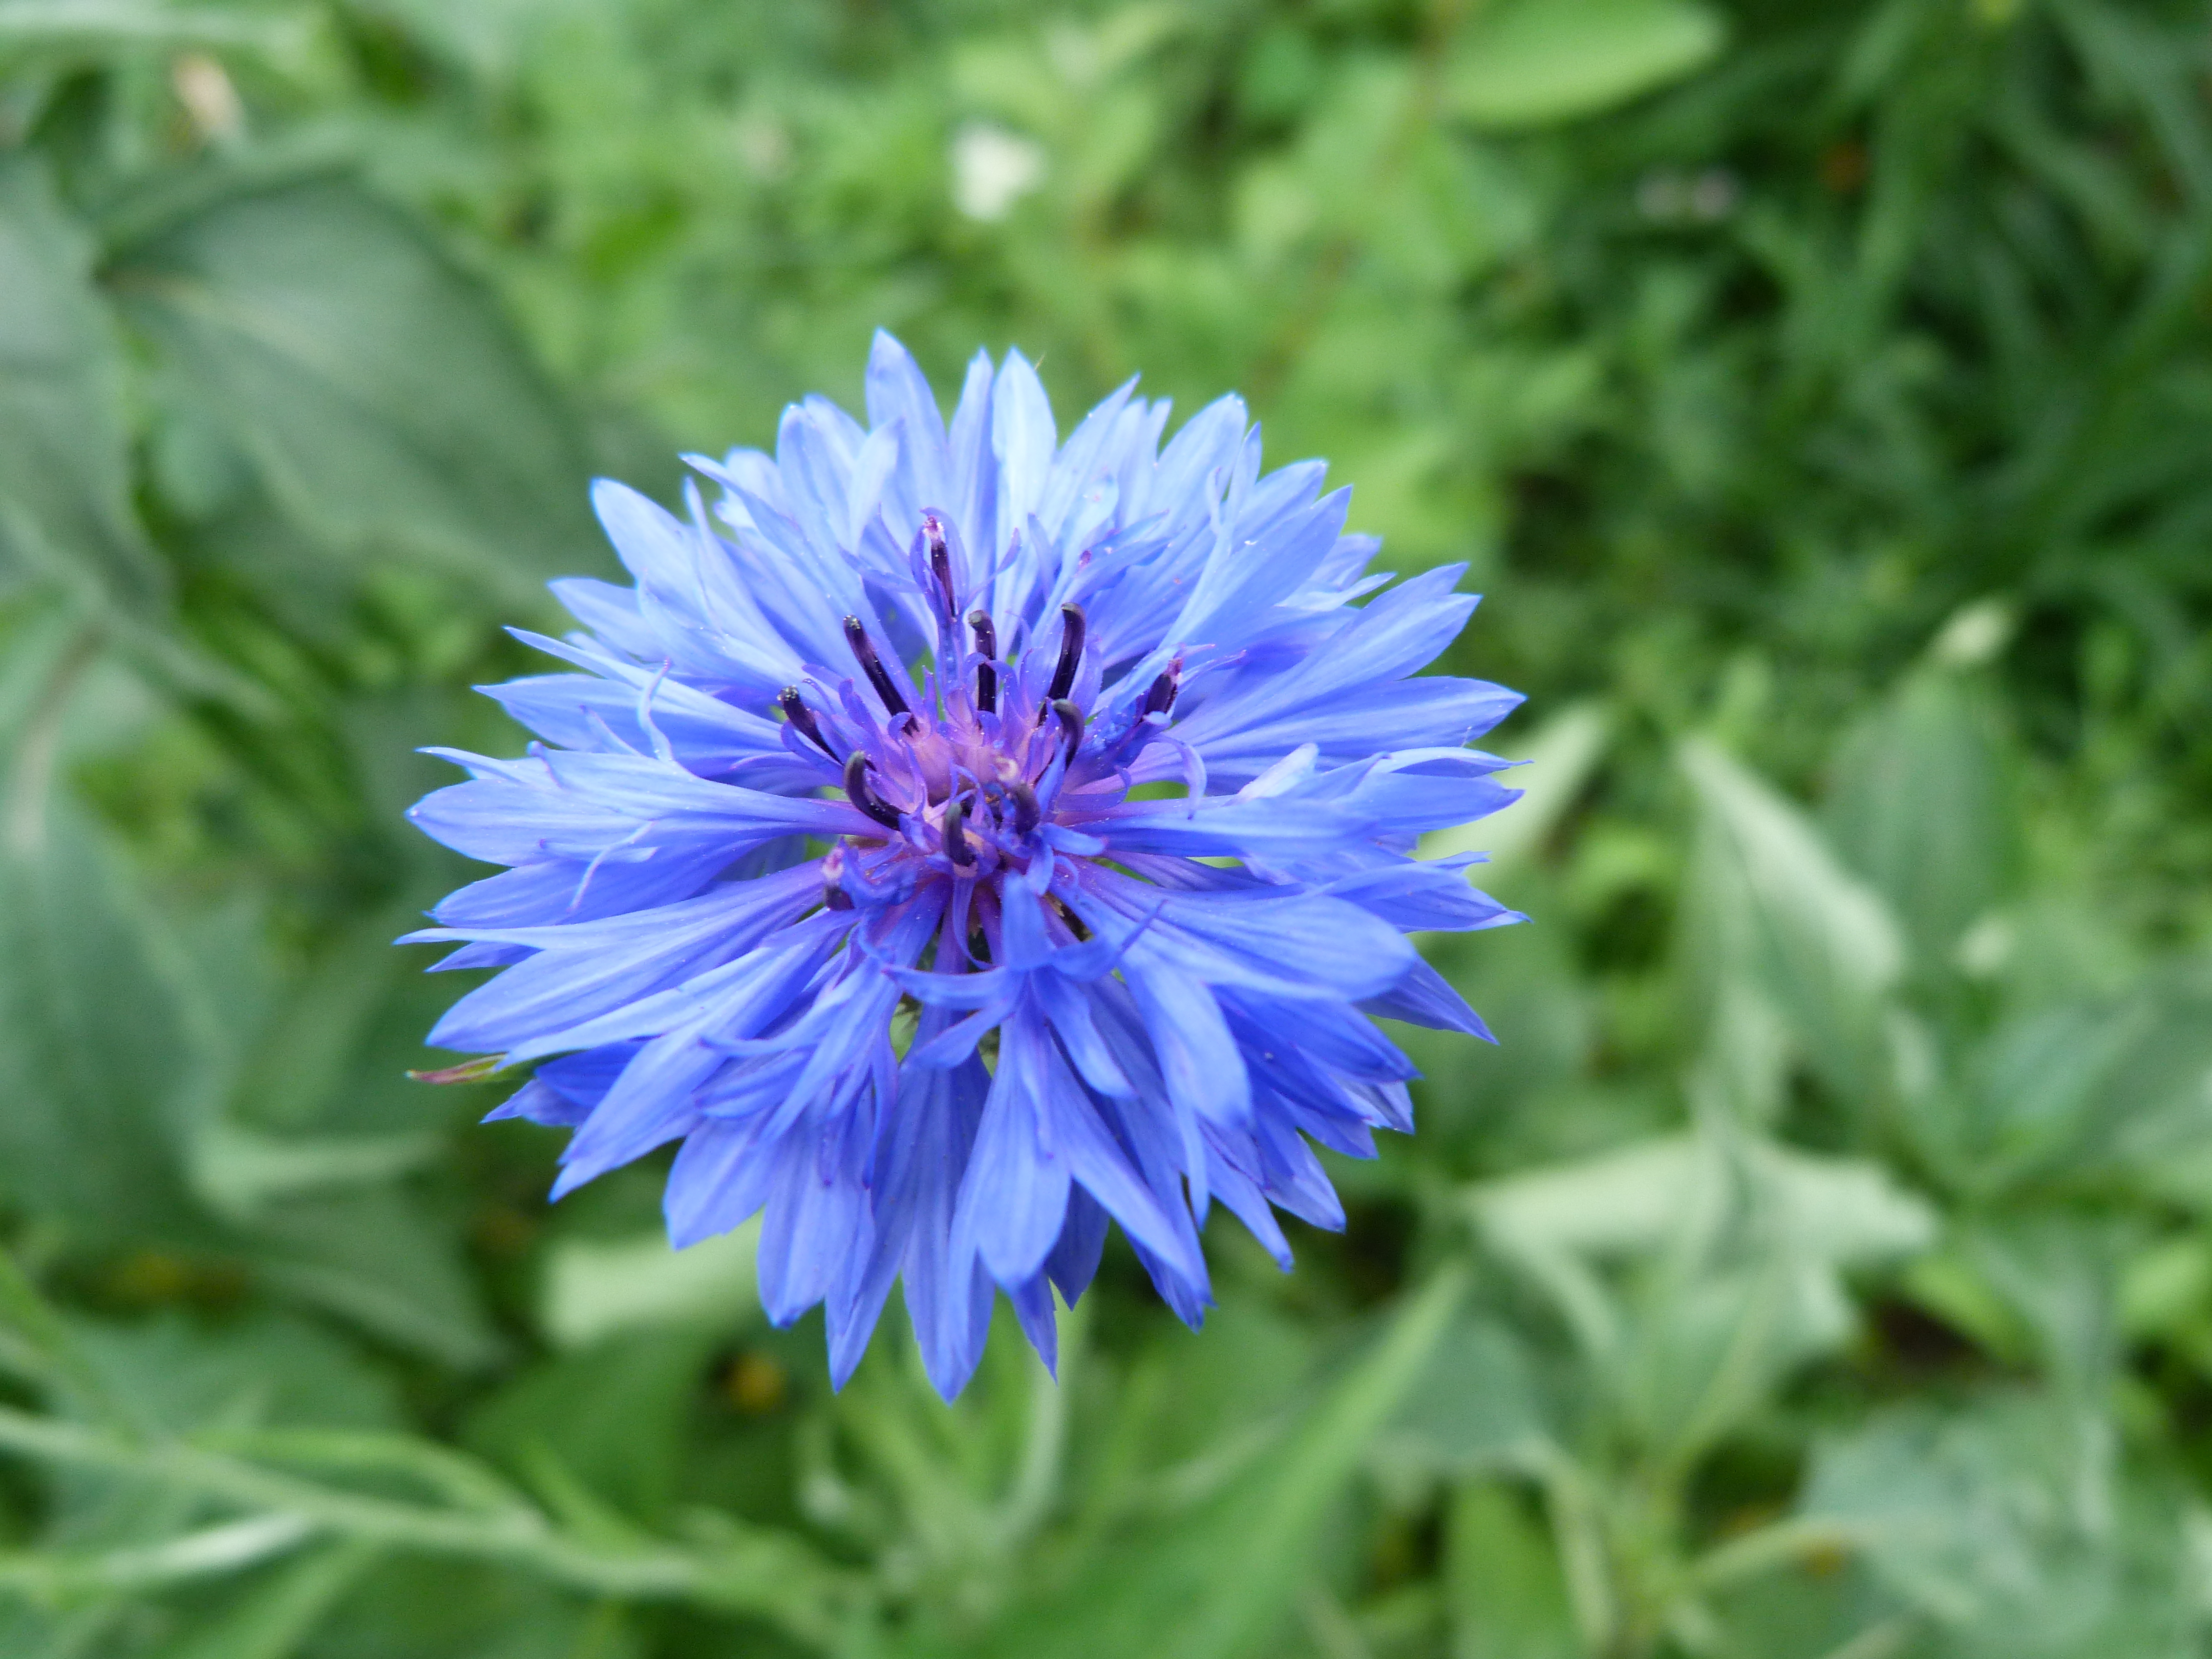
cornflower, blue flower, perennial, summer flower, garden, flower, plant, flora, purple, aster, grass, annual plant, daisy family